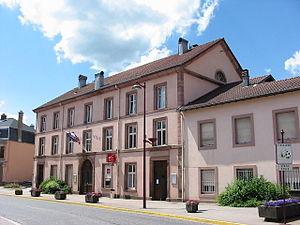
Provenchères-sur-Fave (88-Vosges). La mairie.
Provenchères-sur-Fave est une ancienne commune française située dans le département des Vosges, en région Grand Est, devenue, le 1ᵉʳ janvier 2016, une commune déléguée de la commune nouvelle de Provenchères-et-Colroy.
Provenchères-et-Colroy est, depuis le 1ᵉʳ janvier 2016, une commune nouvelle française située dans les Vosges en région Grand Est. Elle est issue du regroupement des deux communes de Provenchères-sur-Fave et Colroy-la-Grande. Son chef-lieu est fixé à Provenchères-sur-Fave.